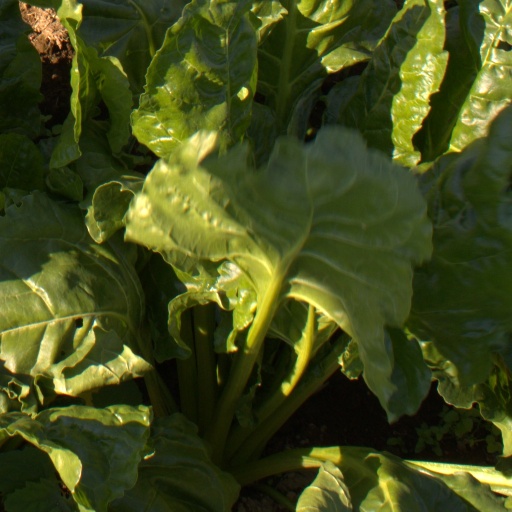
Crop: sugar beet